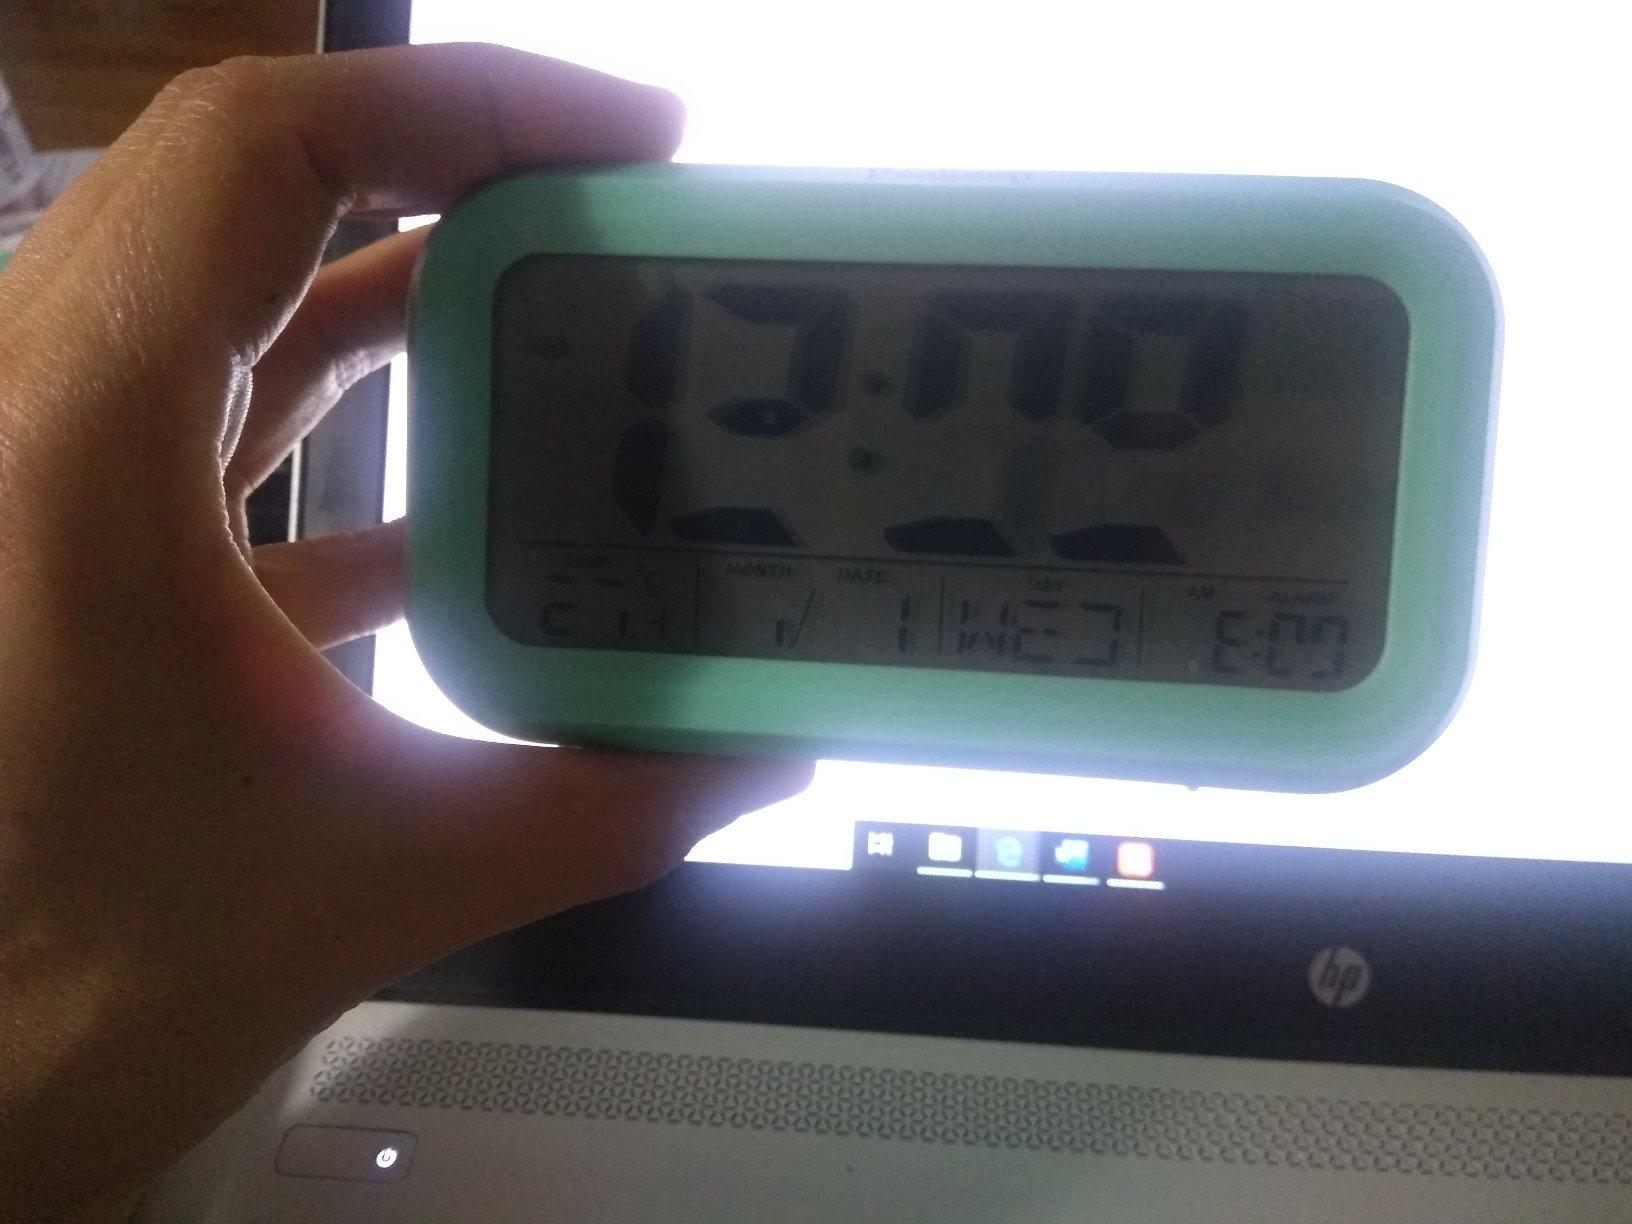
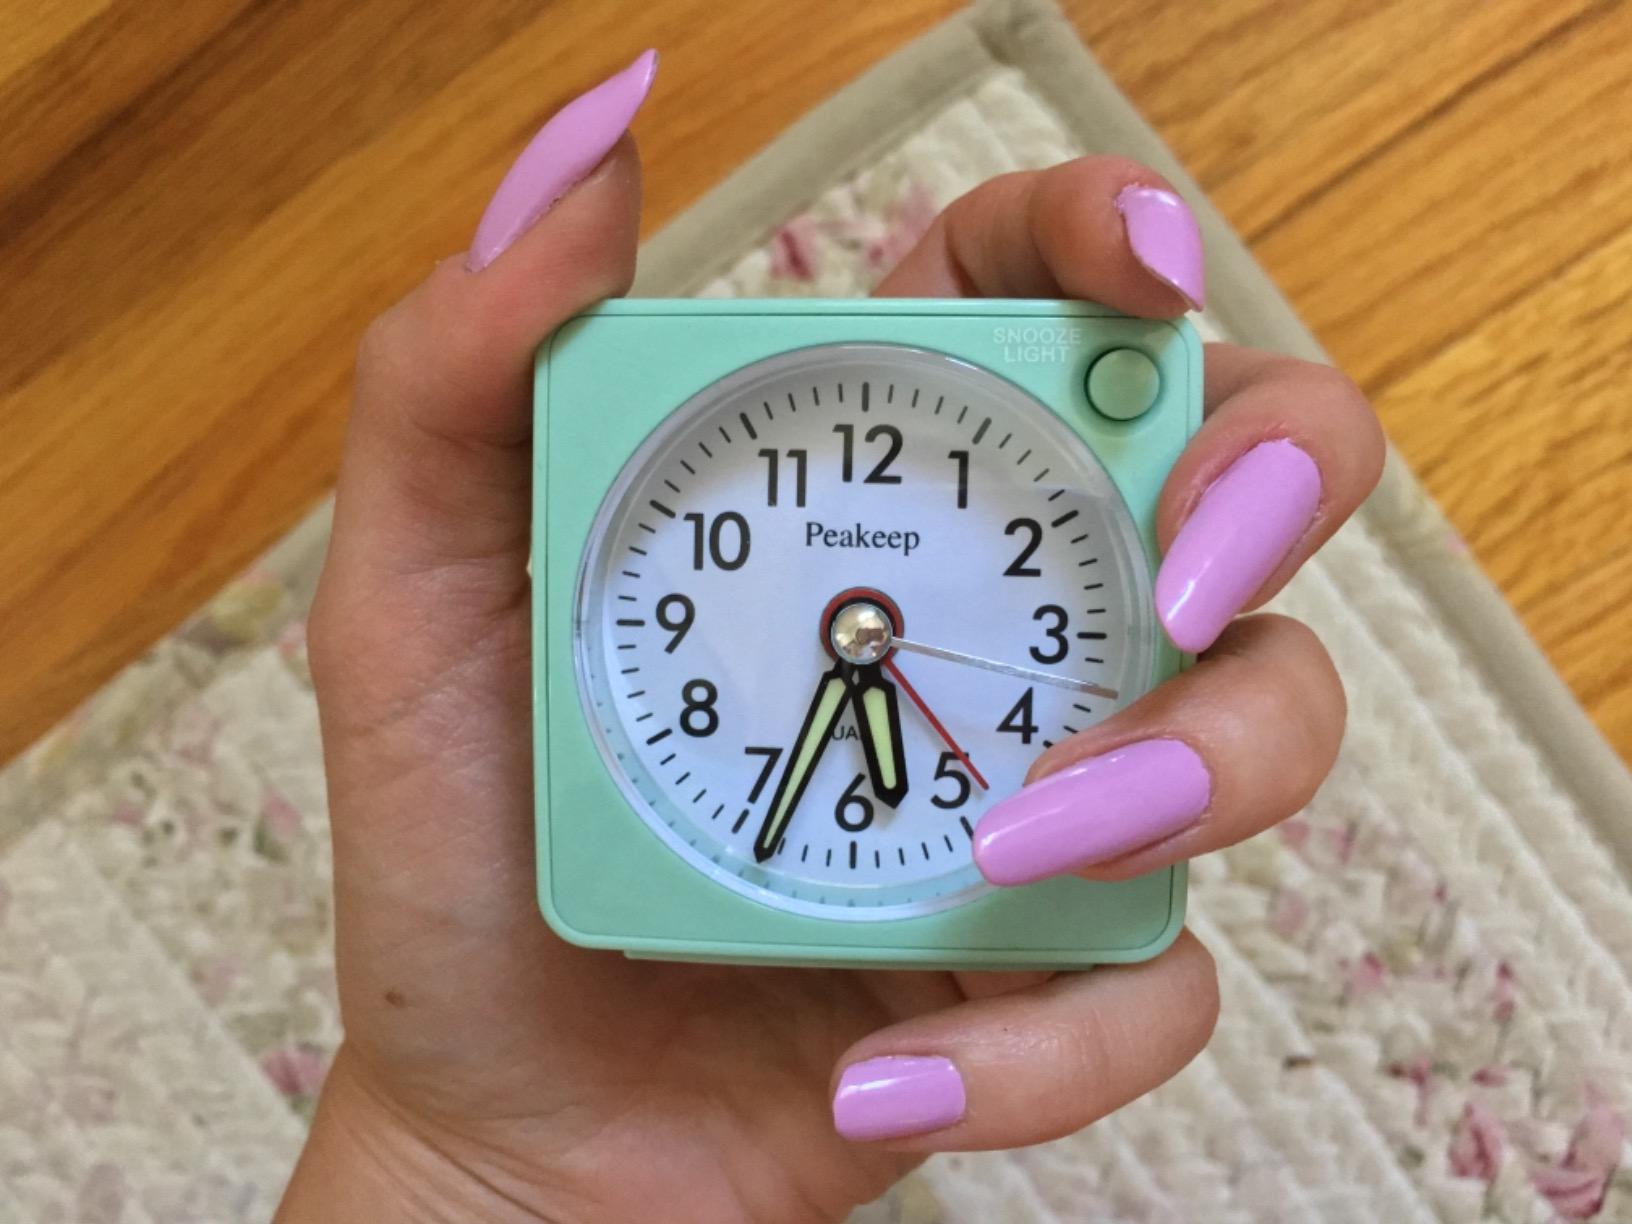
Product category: clock
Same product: no